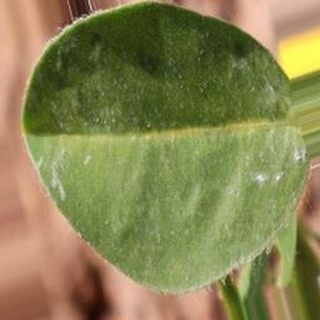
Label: healthy_groundnut